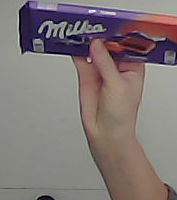
Product: milka_chocolate